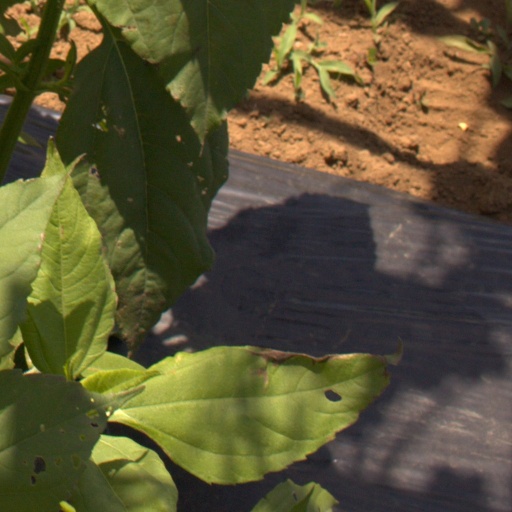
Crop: Jerusalem artichoke